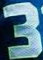
Number: 3